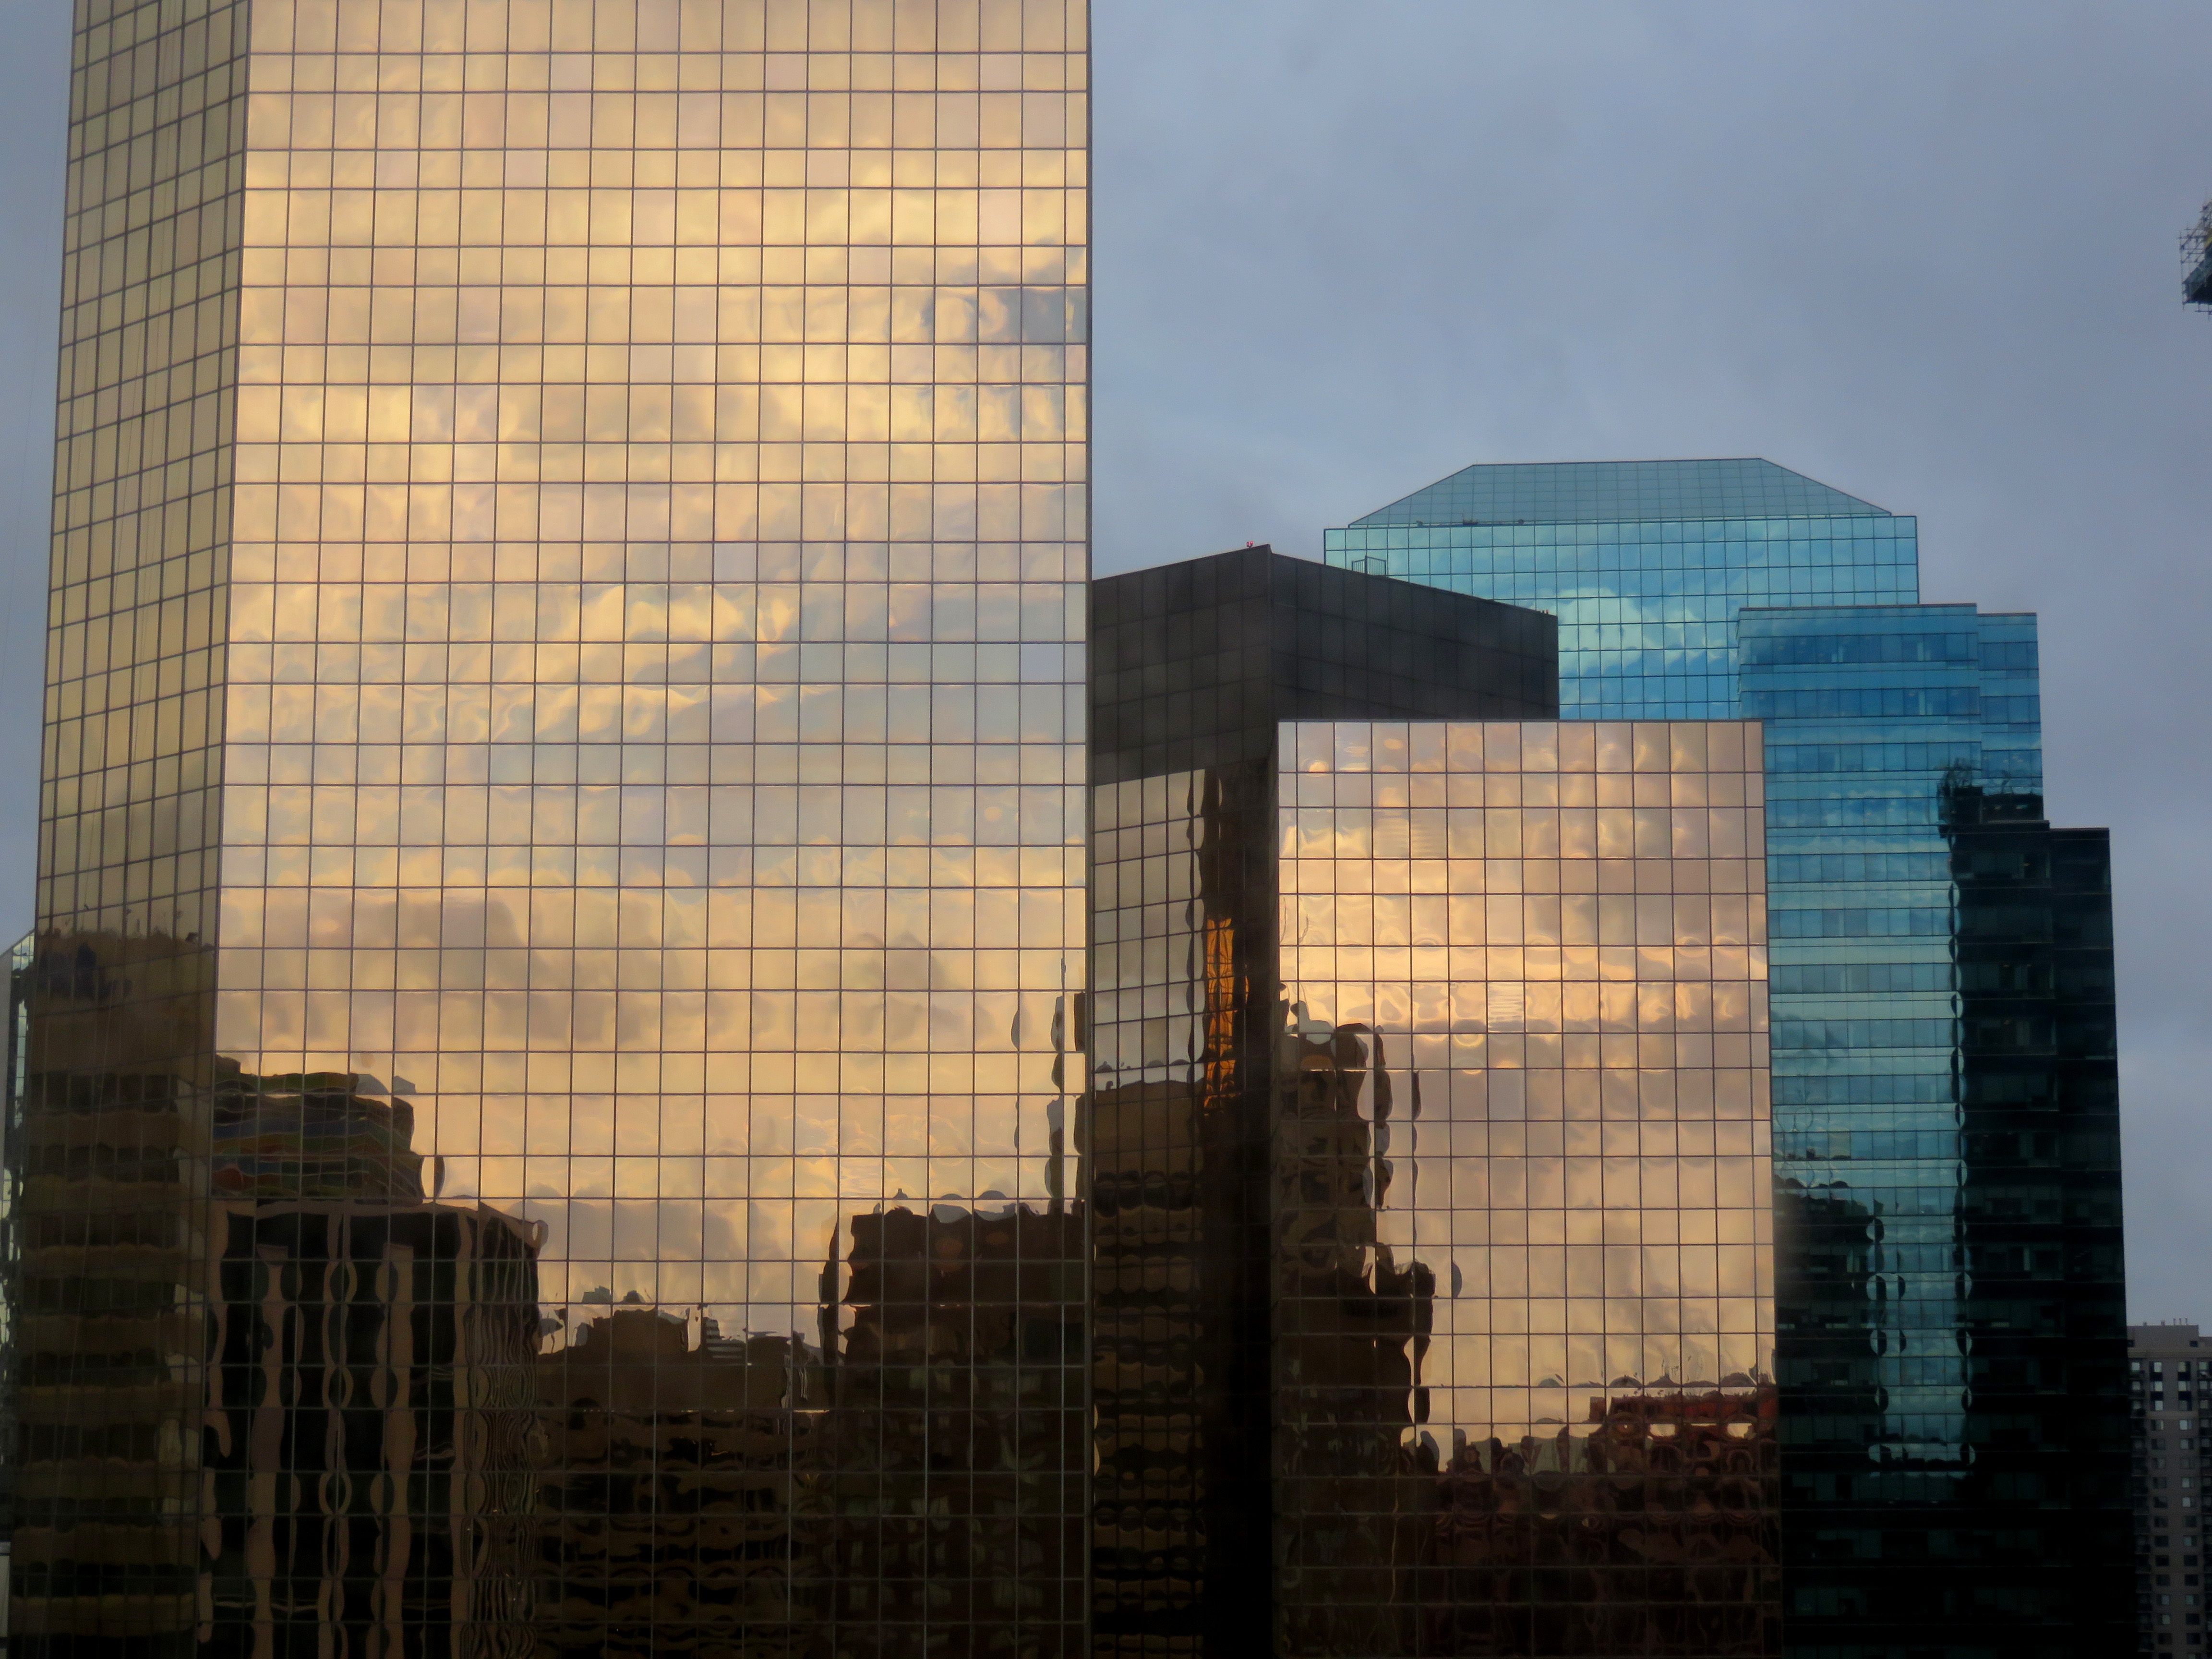
landscape, architecture, skyline, building, city, skyscraper, urban, cityscape, panorama, downtown, reflection, landmark, facade, metropolitan, modern, tower block, shape, headquarters, metropolis, urban area, human settlement, metropolitan area